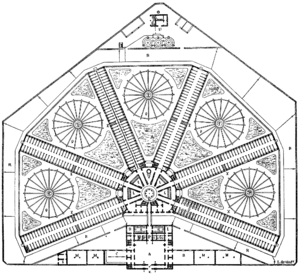
Plan de la prison cellulaire de Mazas
La maison d'arrêt cellulaire, appelée couramment prison Mazas, est une ancienne prison de Paris, construite par l'architecte Émile Gilbert entre 1845 et 1850 pour remplacer le dépôt des condamnés de la Force.